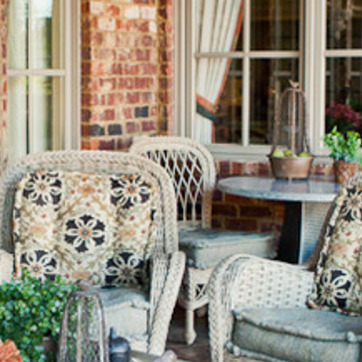
Material: other